Gesù Nuovo

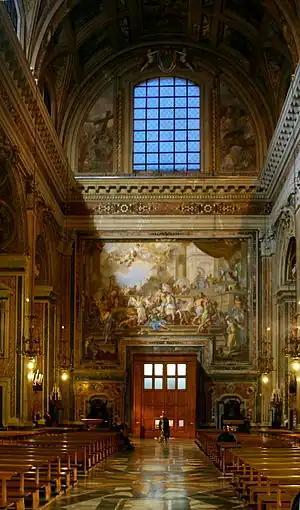
Entry, with Solimena's fresco "The Expulsion of Heliodorus"

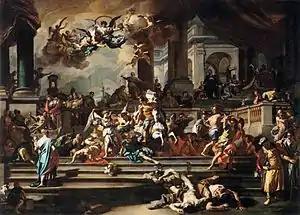
Solimena's preliminary sketch in the Louvre, Paris

The vault frescos, representing biblical and saintly narratives that exalt the name of Jesus, were carried out by Belisario Corenzio and Paolo de Matteis. At the back of the facade is "The Expulsion of Heliodorus from the Temple" (1725), a baroque masterpiece by Francesco Solimena. On the four pillars which support the dome are frescos of the four Evangelists, carried out by Giovanni Lanfranco. The inside of the dome had also been decorated by Lanfranco, but this was destroyed in the earthquake of 1688. Paolo de Matteis then repainted a new dome. The frescos of the life of the Virgin, placed on the second part of the vault up to the apse, are by Massimo Stanzione.